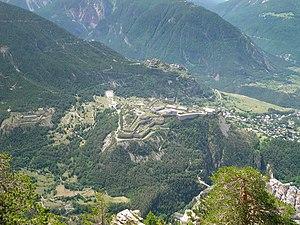
Fort des Têtes, Briançon, Hautes-Alpes, France. Vue depuis la Croix de Toulouse.
Ce tableau présente la liste de tous les monuments historiques classés ou inscrits dans la ville de Briançon, Hautes-Alpes, en France.
Briançon, en occitan Briançon, est une commune française située dans le département des Hautes-Alpes en région Provence-Alpes-Côte d'Azur, et historiquement rattachée au Dauphiné. C'est la ville-centre d'une petite agglomération de six communes, l'unité urbaine de Briançon. Le territoire dont Briançon est la ville principale est appelé Briançonnais ; il couvre le nord du département des Hautes-Alpes.
Le Fort des Têtes ou Fort des Trois Têtes est un ouvrage d'infanterie situé au-dessus de Briançon dans le département des Hautes-Alpes.